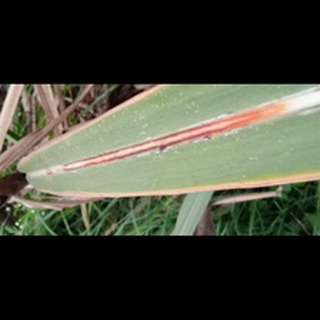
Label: sugarcane_red_rot